Chevrolet Malibu

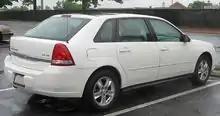
Chevrolet Malibu MAXX LS

The Chevelle was redesigned for the 1973 model year. Models included the base Deluxe, mid-range Malibu & Malibu SS and the top-line Laguna.